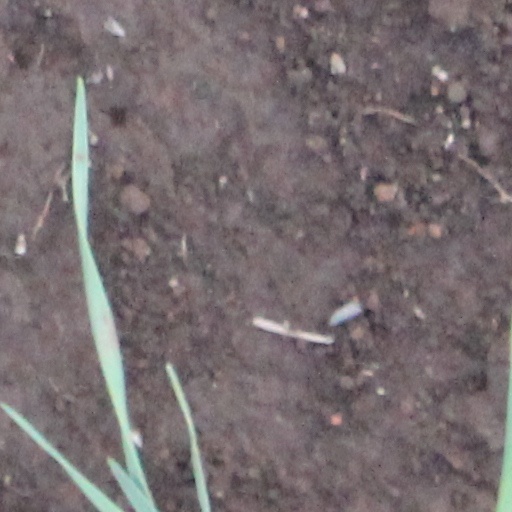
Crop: wheat